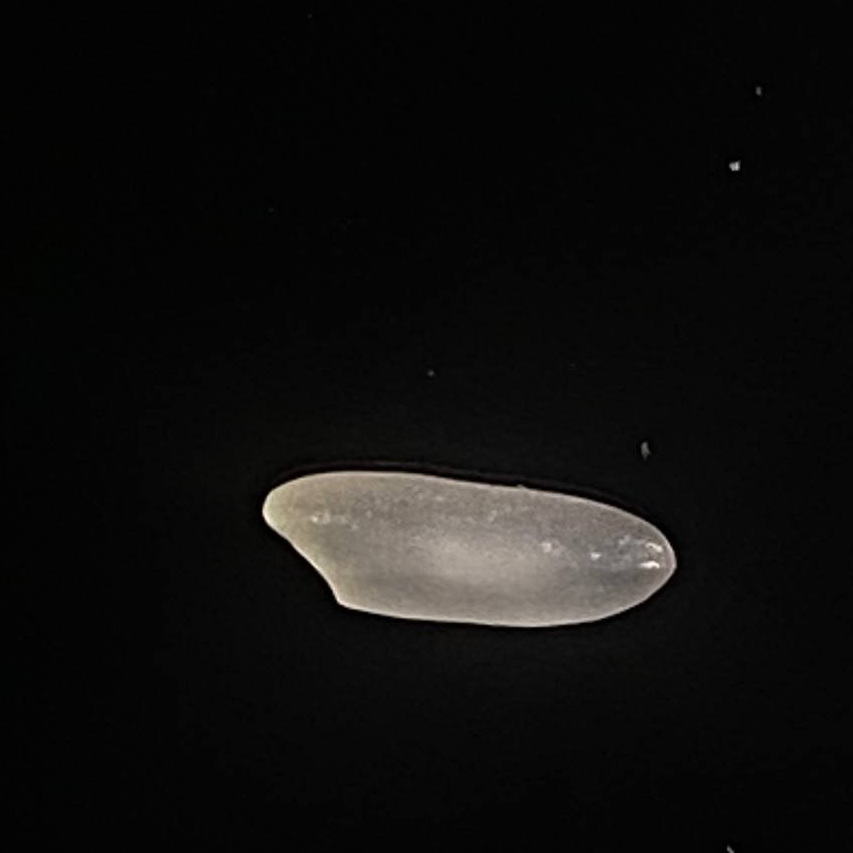
Rice variety: Najirshail